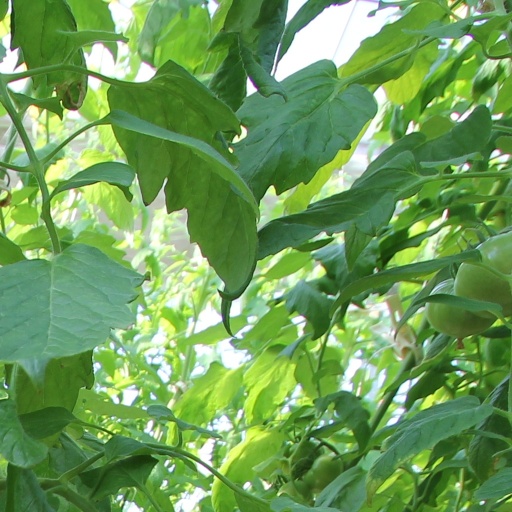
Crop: tomato